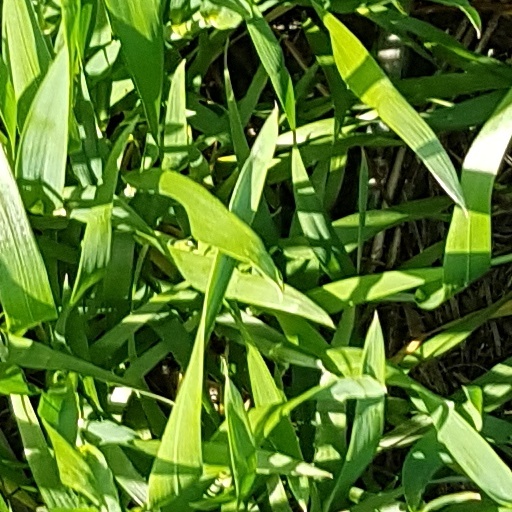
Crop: wheat